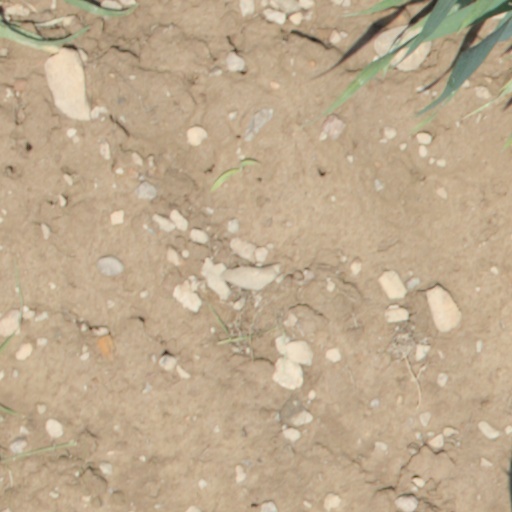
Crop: wheat